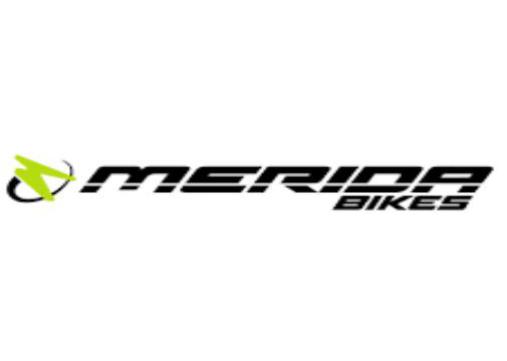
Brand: merida bikes
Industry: Transportation